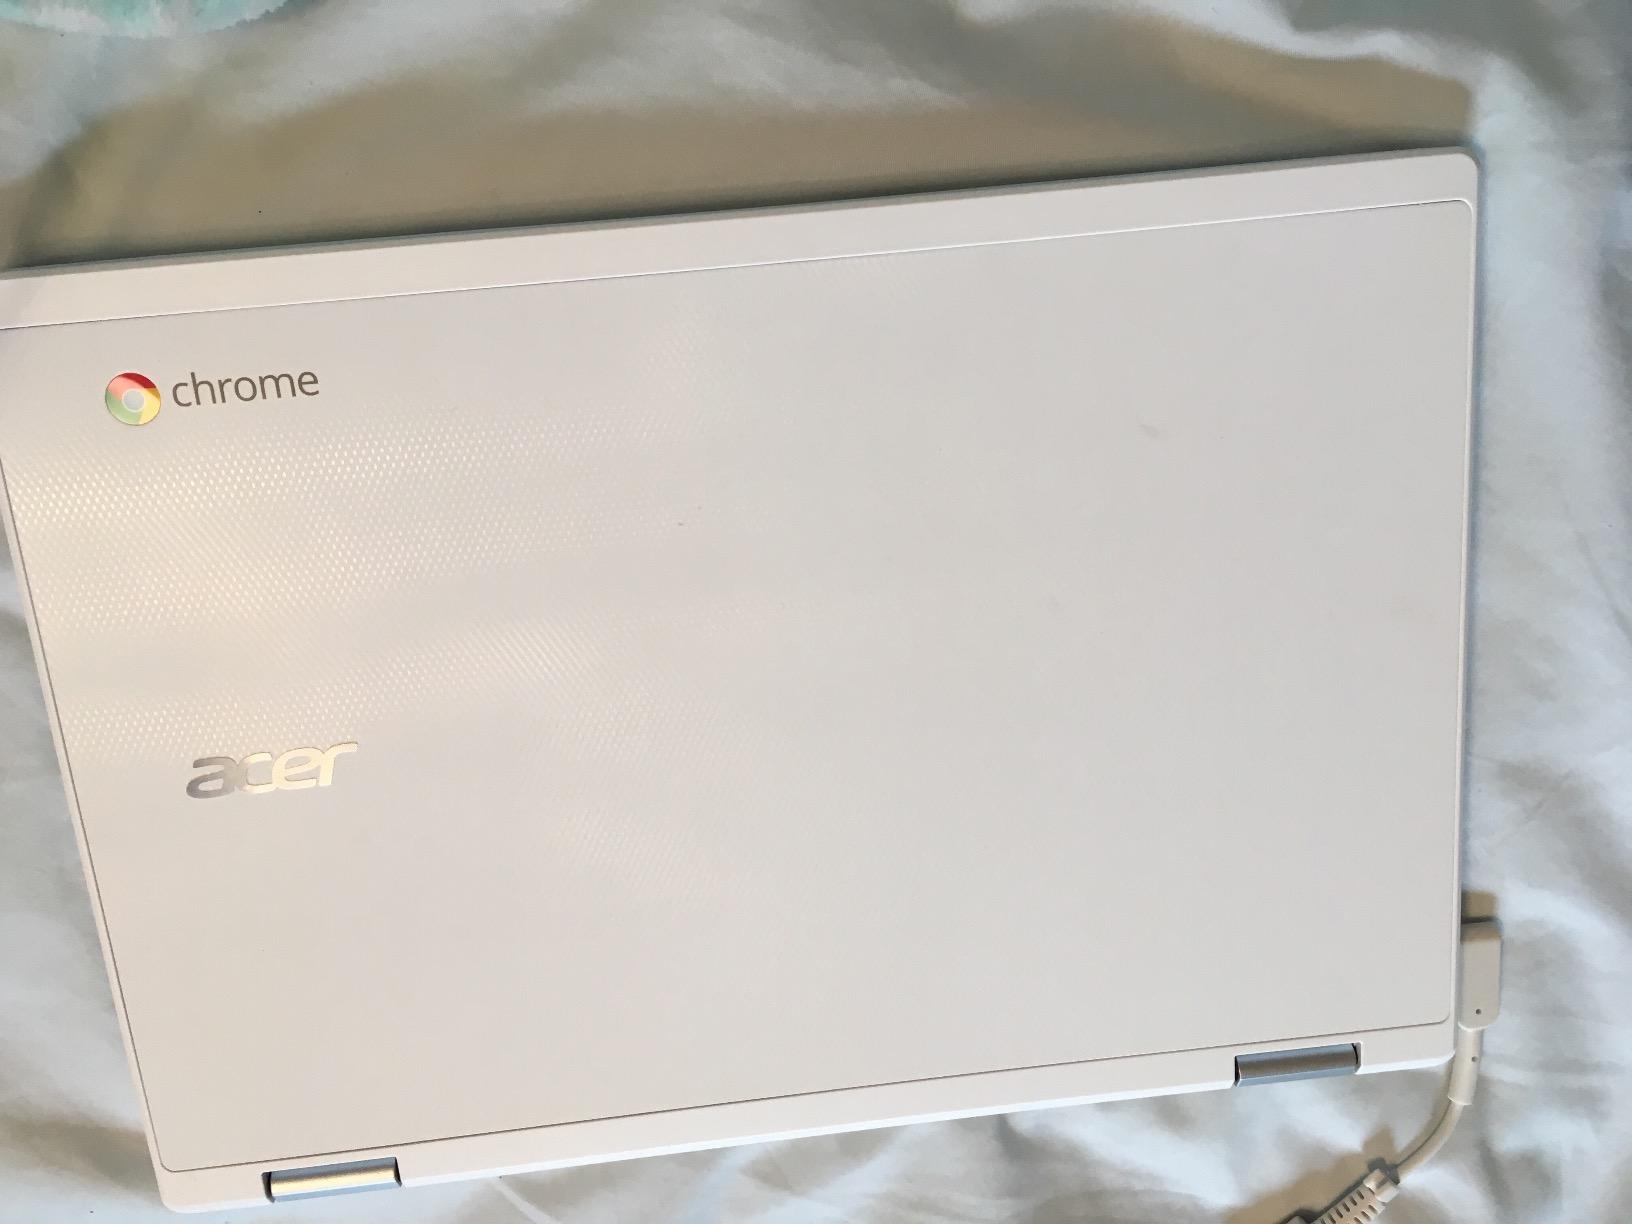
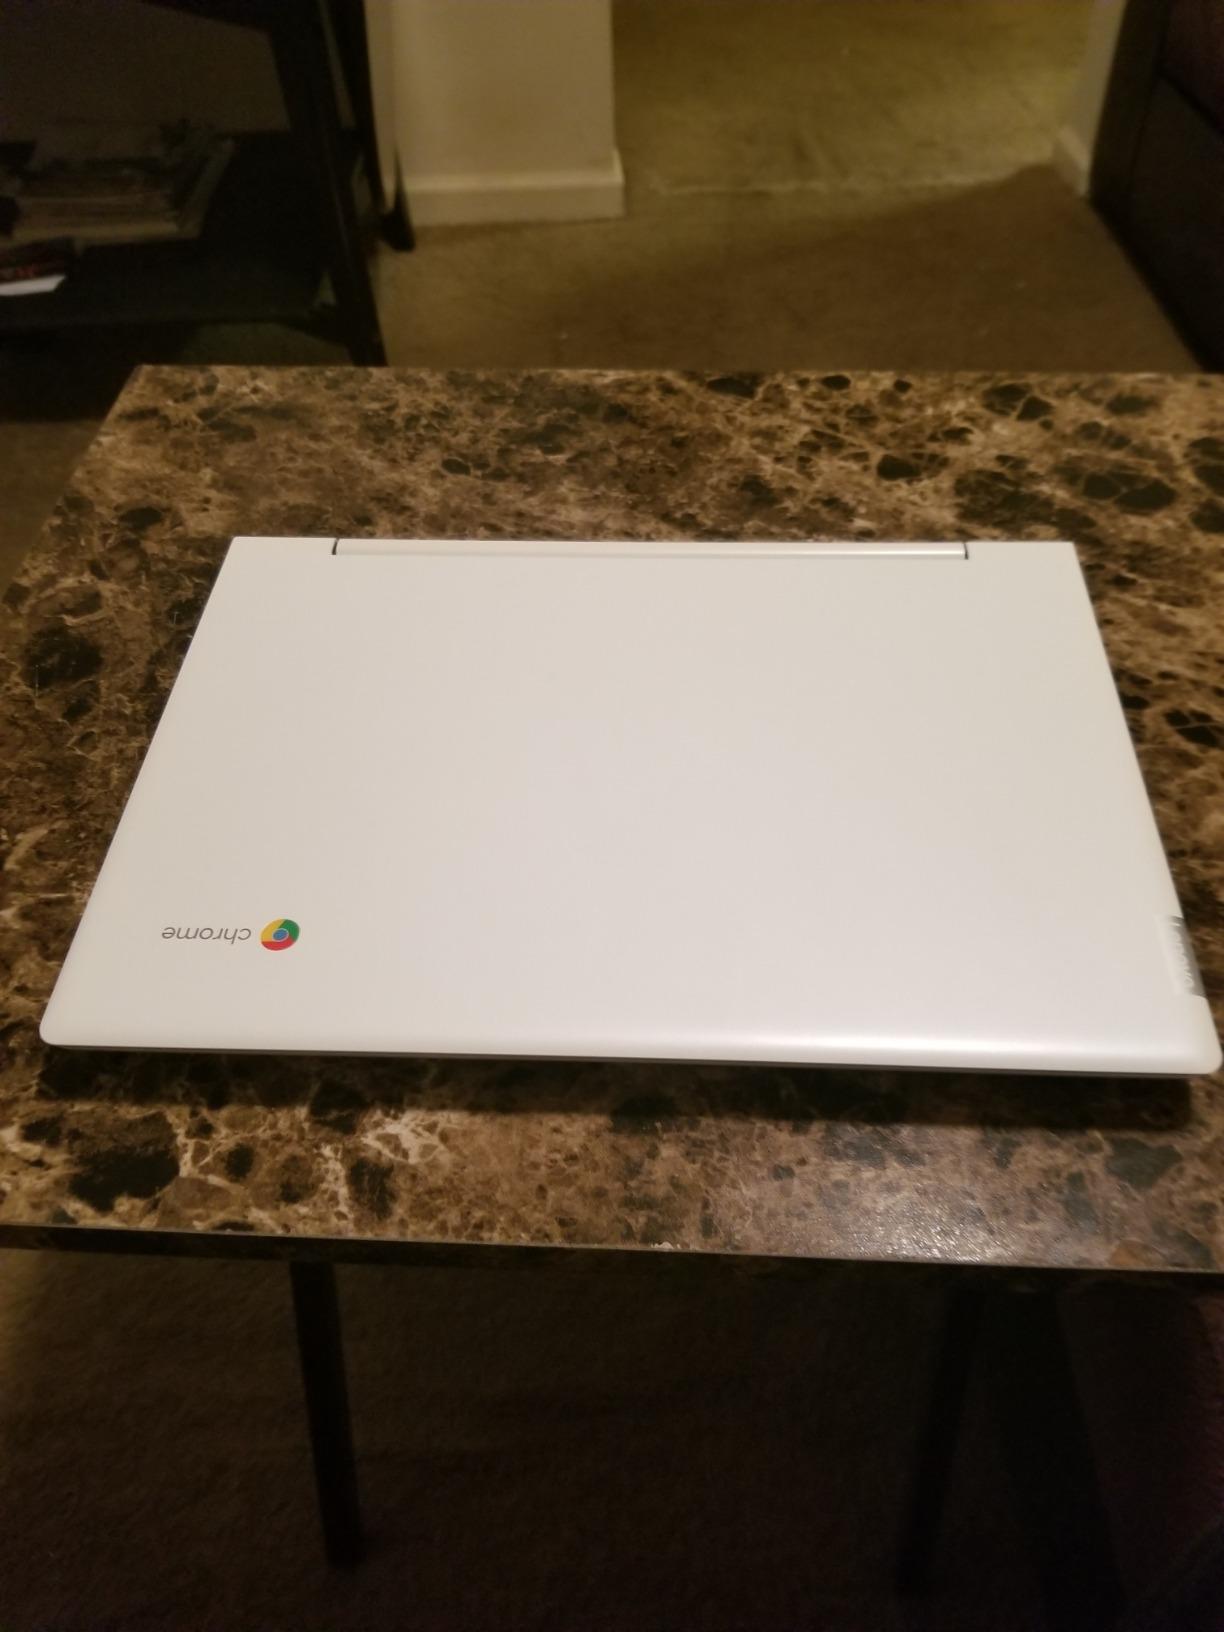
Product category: laptop
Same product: no